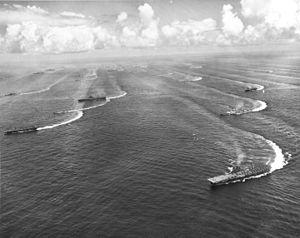
La campagne du Japon consiste en une série de batailles et d'engagements dans et autour de l'archipel japonais entre les forces alliées et les forces de l'Empire du Japon au cours des dernières étapes de la guerre du Pacifique de la Seconde Guerre mondiale.
L'United States Navy ou US Navy est la marine de guerre des États-Unis et représente l'une des six composantes des Forces armées des États-Unis.
La Task Force 38 ou TF 38, désignée comme Task Force 58 selon le moment ou aussi Force opérationnelle de porte-avions rapides, a été la principale Force opérationnelle de l'United States Navy au cours de la seconde moitié de la guerre du Pacifique pendant la Seconde Guerre mondiale.